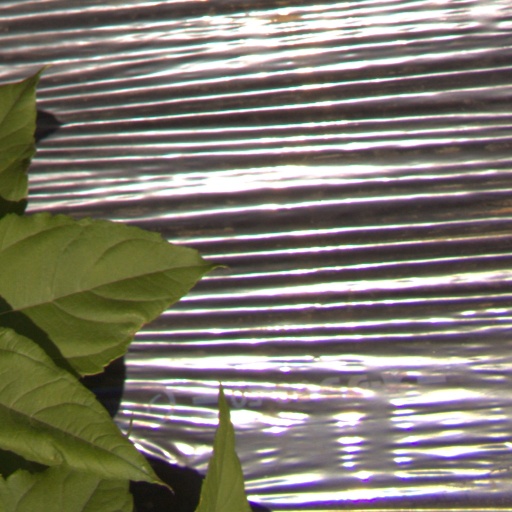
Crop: Jerusalem artichoke